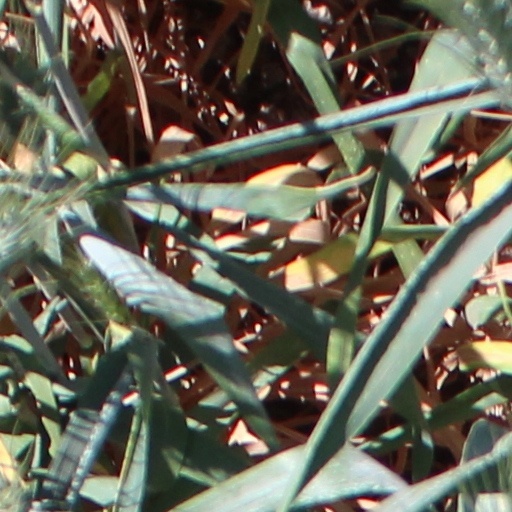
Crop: wheat